History of the nude in art

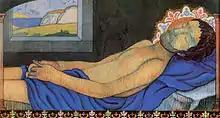
"The Recumbent Christ" (1895), by Charles Filiger.

Academic art is the art promoted since the 16th century by the academies of fine arts, which regulated the pedagogical training of artists. Although in principle the academies were in tune with the art produced at the time, so we can not speak of a distinct style. In the nineteenth century, when the evolutionary dynamics of the styles began to move away from the classical canons, academic art was corseted in a classicist style based on strict rules, so that today it is understood more as a period of the nineteenth century, receiving parallel various denominations, such as "art pompier" in France. It was primarily aimed at a bourgeois public, so its status as "official" art, together with the frequent accusation of conservatism and lack of imagination—according to the romantic concept that art cannot be taught—caused academicism to acquire a pejorative sense at the end of the 19th century, as it was considered anchored in the past and a reproducer of stultified formulas.